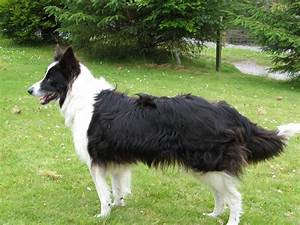
Label: cane